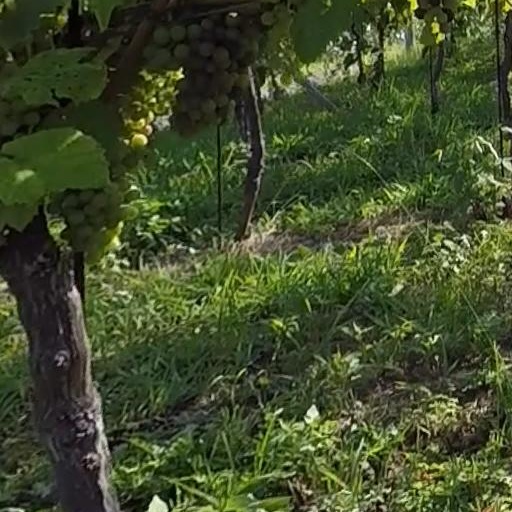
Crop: grape